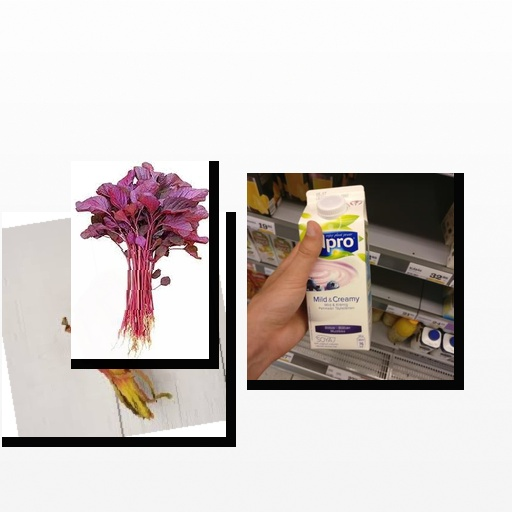
Food items: dragon_fruit, blueberry_soy_yogurt, amaranth